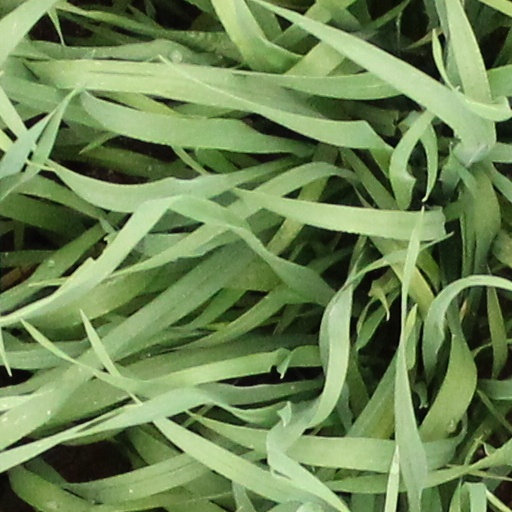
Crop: wheat